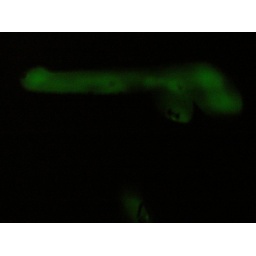
on the wall in our bathroom